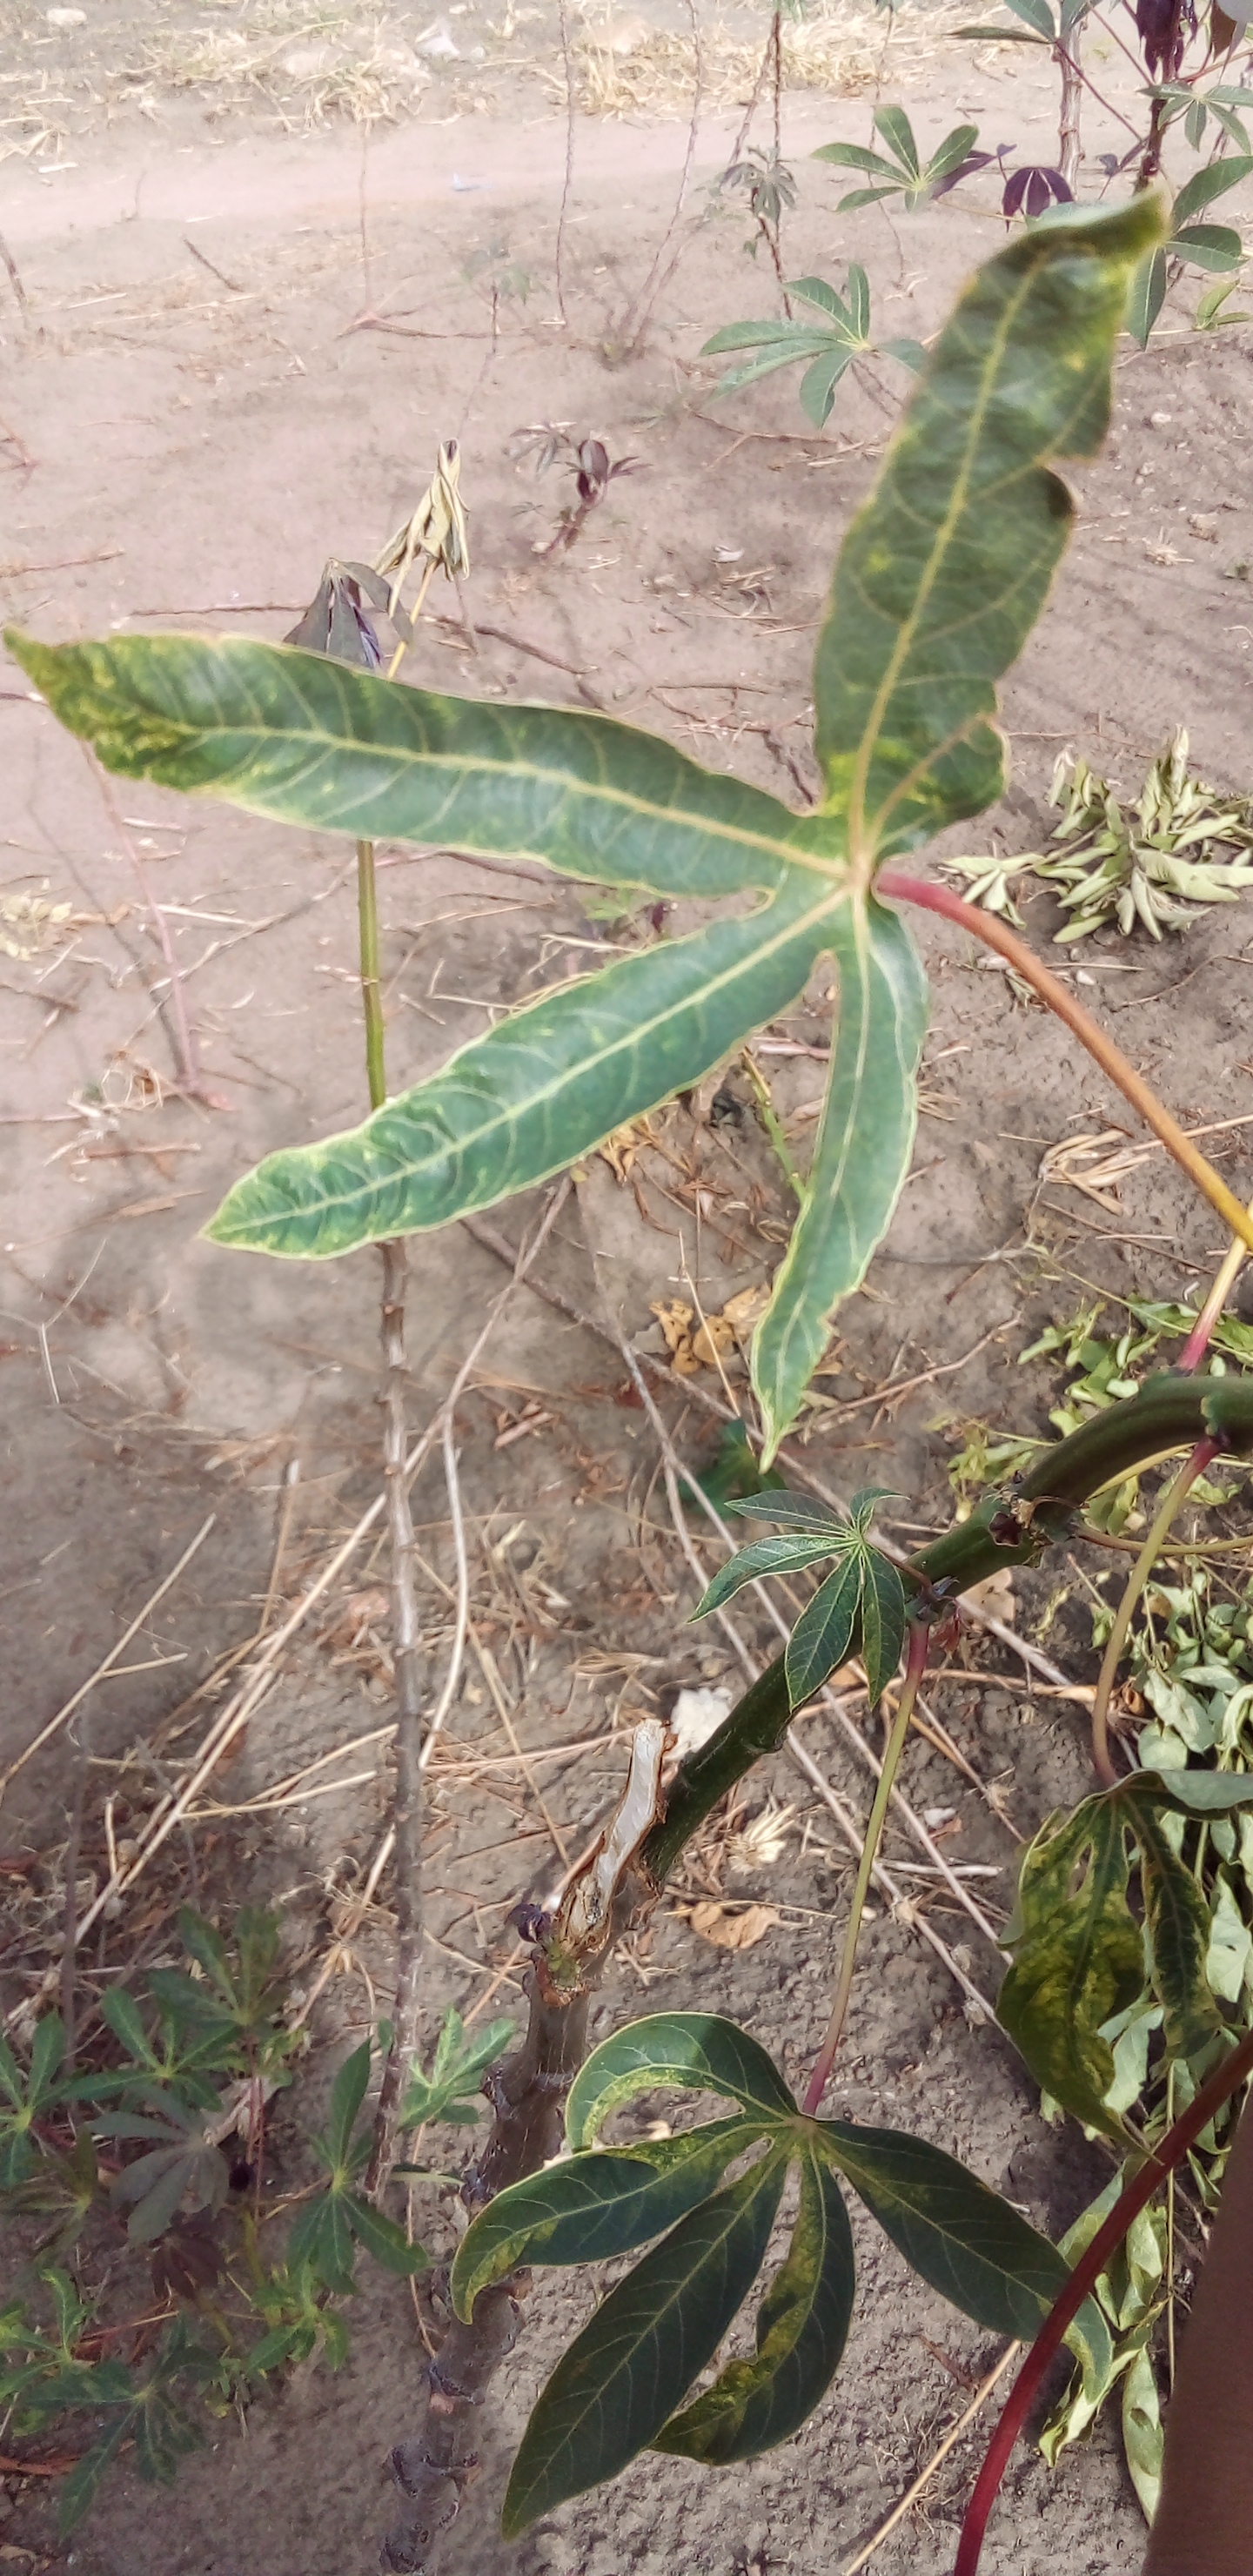
Label: cassava mosaic disease (cmd)